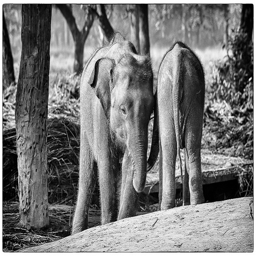
Two young elephants play together under the trees.
Two elephants are in the dirt next to trees.
A black and white image of two elephants.
Two small elephants standing together in the wild.
this black and white photo shows two elephants walking past each other